Danske Kvindeforeningers Valgsretsudvalg

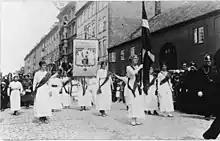
Danish suffragist procession 1915

The Danske Kvindeforeningers Valgsretsudvalg (Danish Women's Society's Suffrage Committee) was established in 1898 by Louise Nørlund, with support from Line Luplau, in order to work towards obtaining the vote for women. In 1904, the organization's name was changed to Danske Kvindeforeningers Valgretsforbund (DKV) or the Danish Women's Society's Suffrage Union.